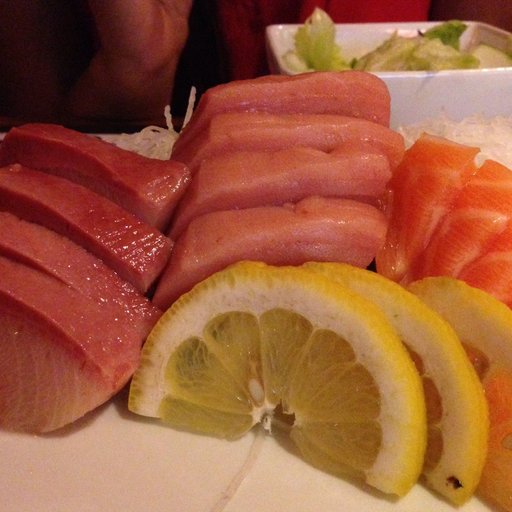
Label: sashimi